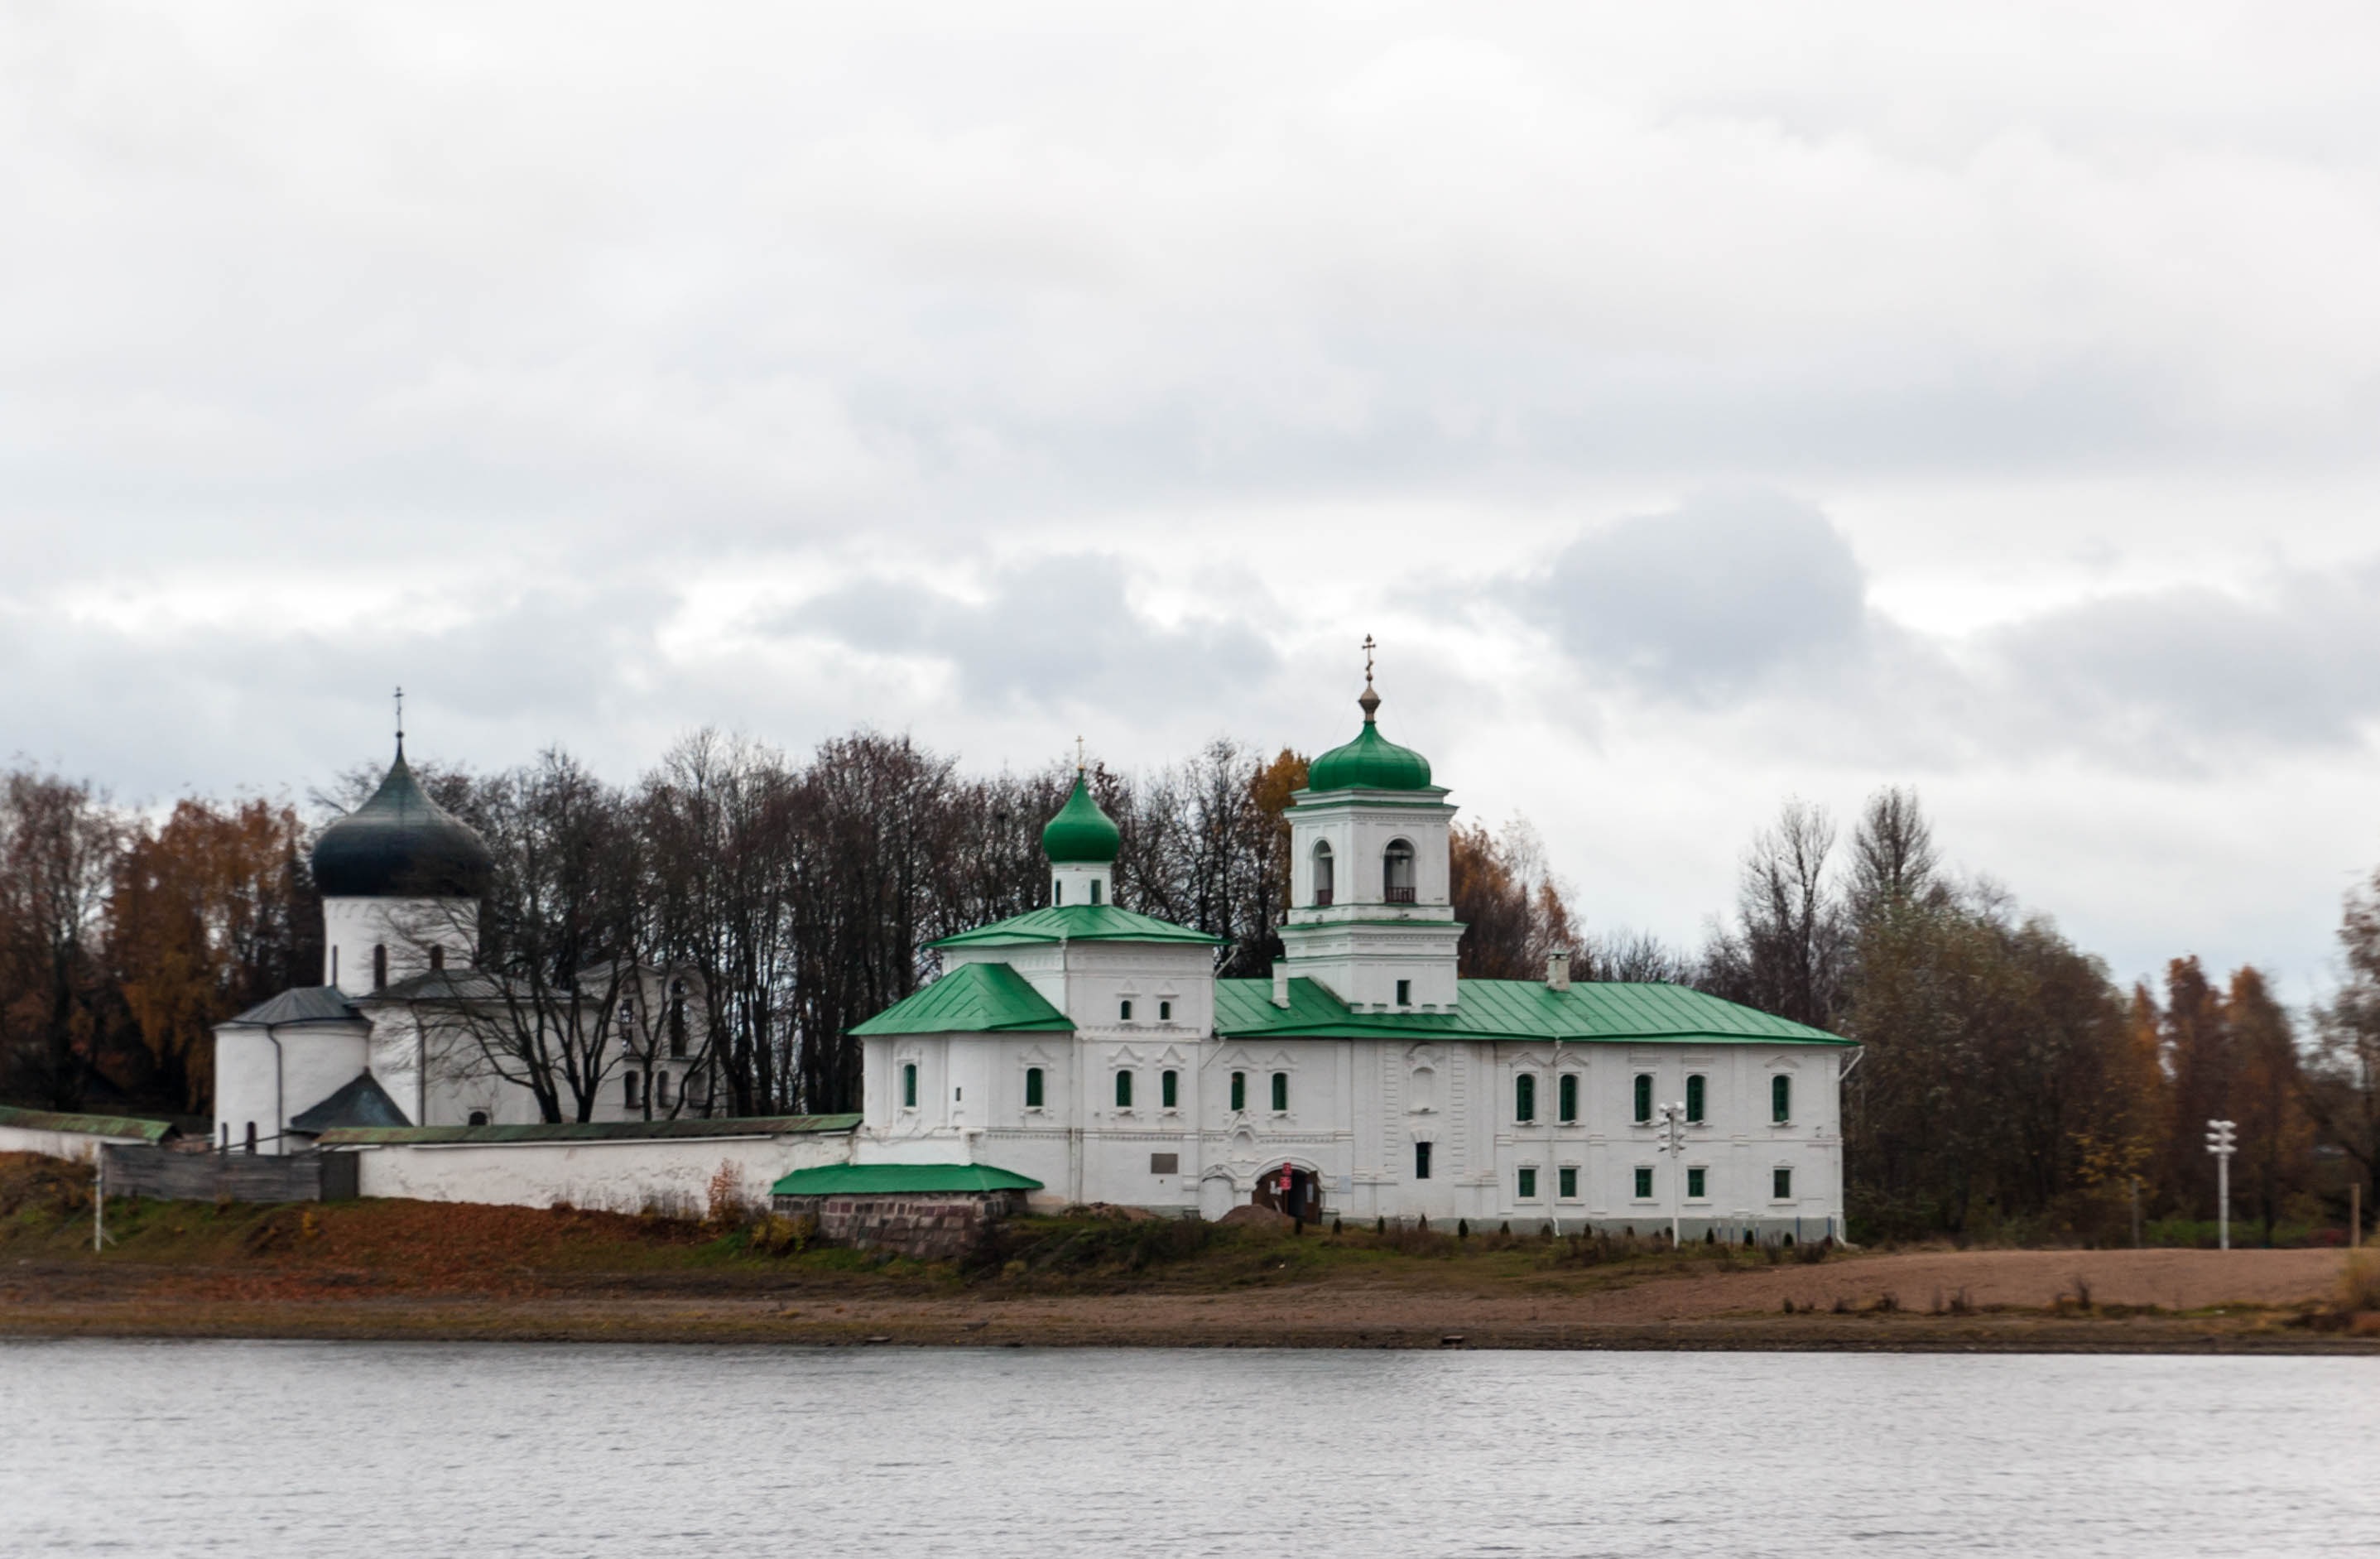
sea, tree, cold, winter, cloud, architecture, sky, white, boat, bridge, building, old, city, river, ship, summer, travel, europe, evening, reflection, vehicle, religion, ancient, harbor, church, cathedral, exterior, cross, tourism, christmas, cargo ship, waterway, jewelry, ferry, great, temple, monastery, transformation, culture, beautiful, history, christianity, day, channel, orthodox, famous, historical, dome, russia, russian, tugboat, watercraft, traditional, january, reference point, passenger ship, pskov, mirozhsky